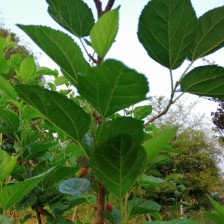
Variety: BlackAustralia